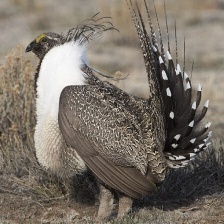
Species: GREATOR SAGE GROUSE
Scientific name: CENTROCERCUS UROPHASIANUS
ImageNet parent category: black_grouse